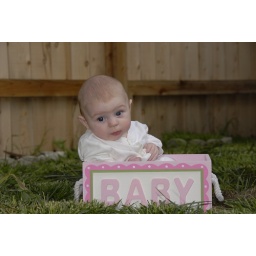
Daisy in the book box she got from Victor Borod. Nikon D200 with 18-200 and SB800.